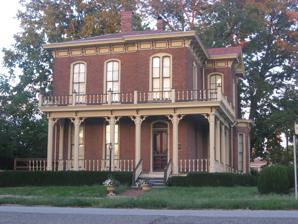
Building: Ambrose Hopkinson House
Country: United States of America
Year built: 1874
Historic house in Illinois, United States United States historic place Ambrose Hopkinson House U.S. National Register of Historic Places Show map of Illinois Show map of the United States Location 122 W. Elm St., Olney, Illinois Coordinates 38°43′44″N 88°5′9″W / 38.72889°N 88.08583°W / 38.72889; -88.08583 Area less than one acre Built 1874 ( 1874 ) Built by Hopkinson, Ambrose Architectural style Italianate NRHP reference No. 01000083 Added to NRHP February 9, 2001 The Ambrose Hopkinson House is a historic house located at 122 W. Elm St. in Olney , Illinois . The house was built in 1874 by owner Ambrose Hopkinson, a contractor and bricklayer who immigrated to Illinois from England . The two-story red brick house is designed in the Italianate style. The wraparound porch on the front of the house is supported by chamfered columns and has balustrades on both stories. The entrance bay projects slightly from the house; the main door is decorated with red glass panels and circular moldings. The house's cornice is composed of decorative panels separated by brackets . The house is now a historic house museum operated by the Richland Heritage Museum Foundation, and is known as the Heritage House . The house was added to the National Register of Historic Places on February 9, 2001. References